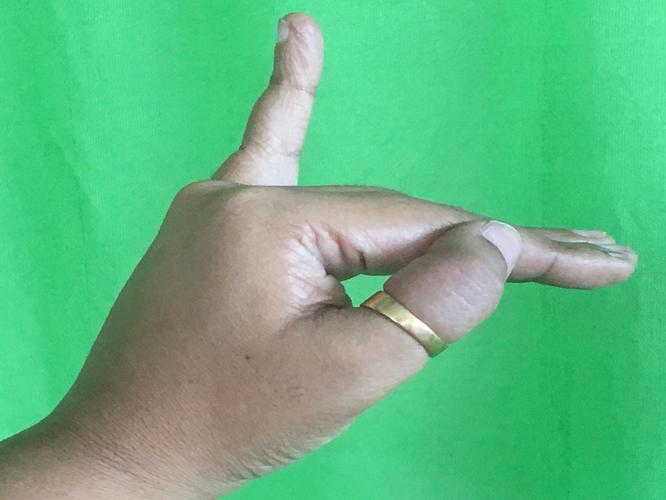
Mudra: Hamsapaksha
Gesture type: double_hand